Outer Ring Road, Erode

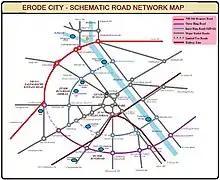
Schematic representation of Road network in the city of Erode

The four-laned National Highway 544 (NH–544) connecting Salem with Kochi has been strategically planned and constructed along the western periphery of the city through Lakshmi Nagar, Chithode, Gangapuram and Nasiyanur areas to reach Perundurai, is a natural bypass for Erode in the west. Due to the presence of this highway, the growth pattern of the city is in North-west direction. Vehicles from Erode city can access this highway through the arterial roads like Sathy road, Bhavani road, Nasiyanur road and Perundurai Road. But still the traffic due to the vehicles flowing from South and East of the City makes traffic worse. So, the demand raised for the construction of Outer Ring Road for the city.